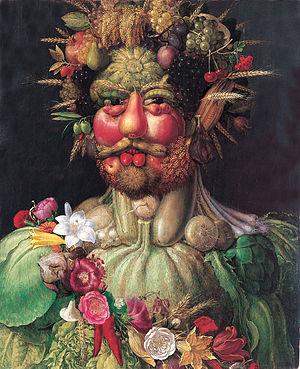
Le portrait est un genre graphique dont le but est de représenter, de façon ressemblante, une personne. Le terme portrait s'est appliqué à la sculpture en France à l'époque classique.